Tru Calling

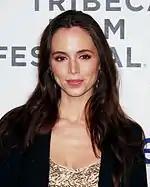
Eliza Dushku played the role of Tru Davies.

The series was canceled in 2005 due to low ratings. The final episode aired in many other territories before it screened in the US. The cancellation ended the series with multiple unresolved cliffhangers: